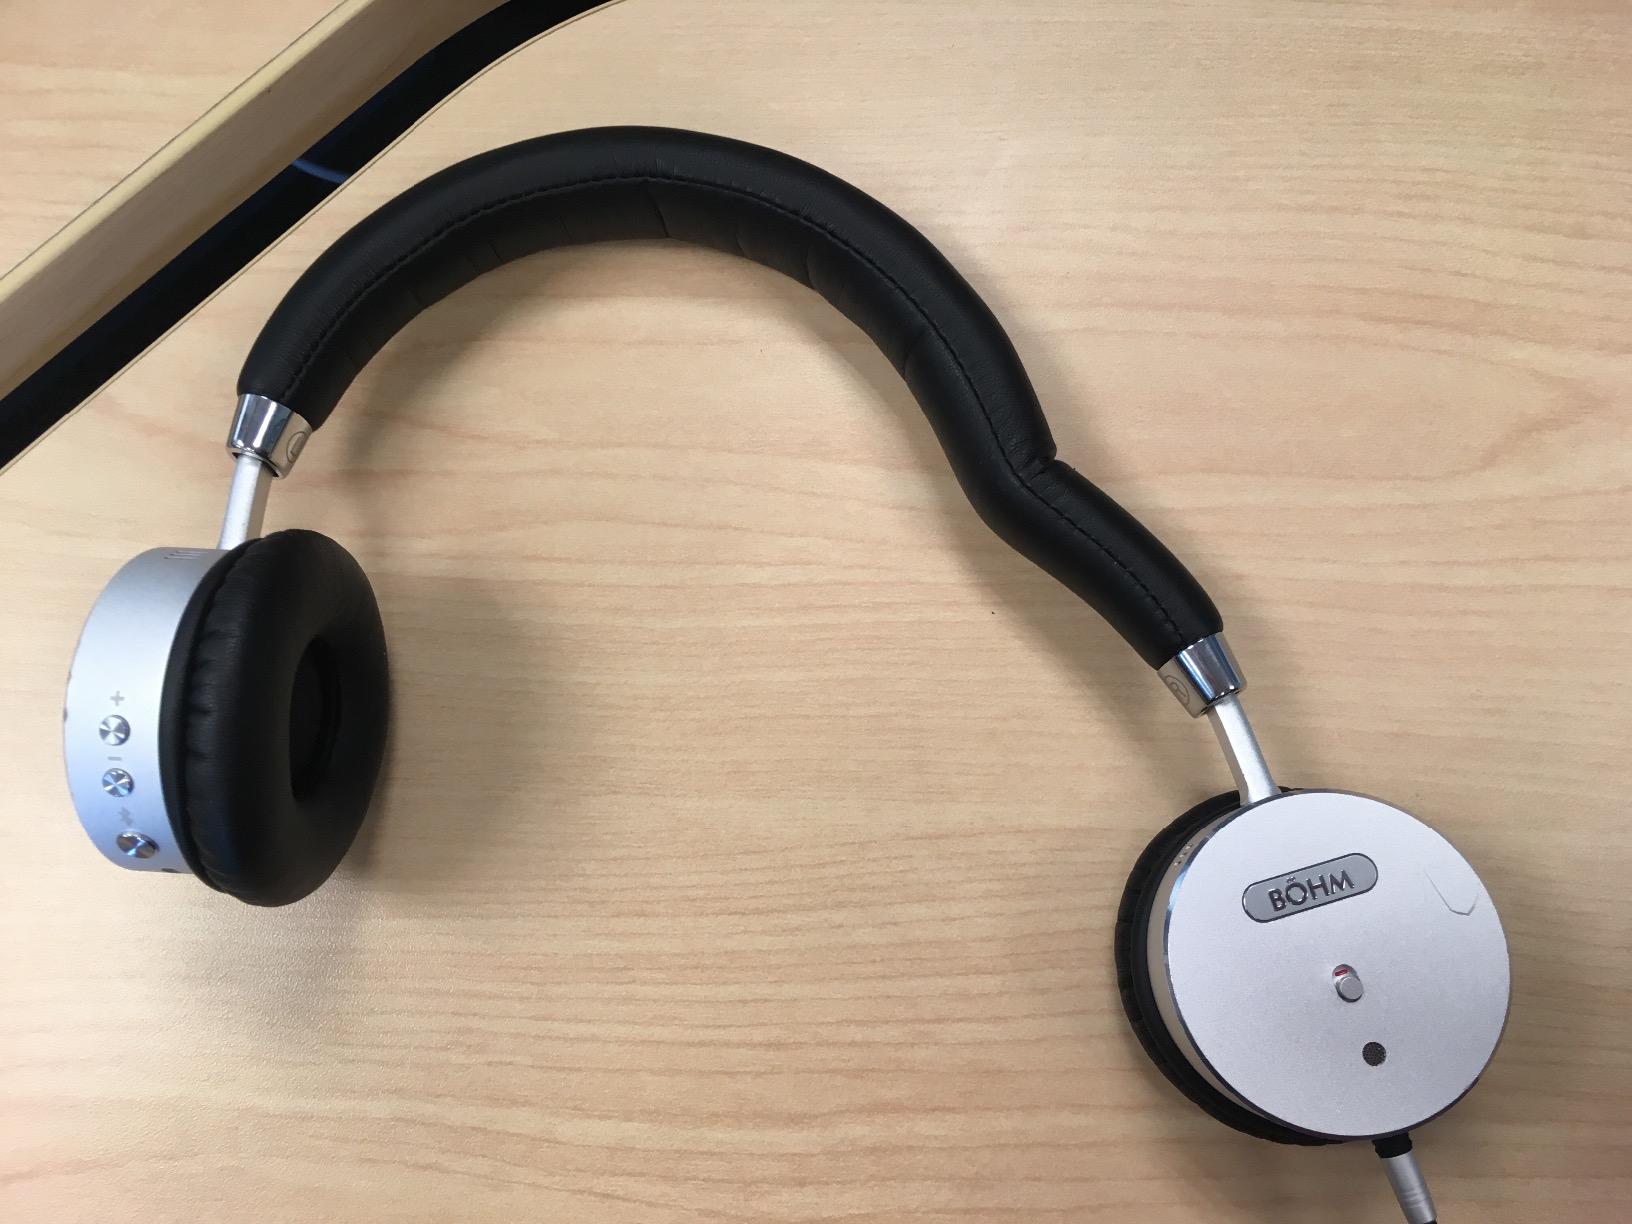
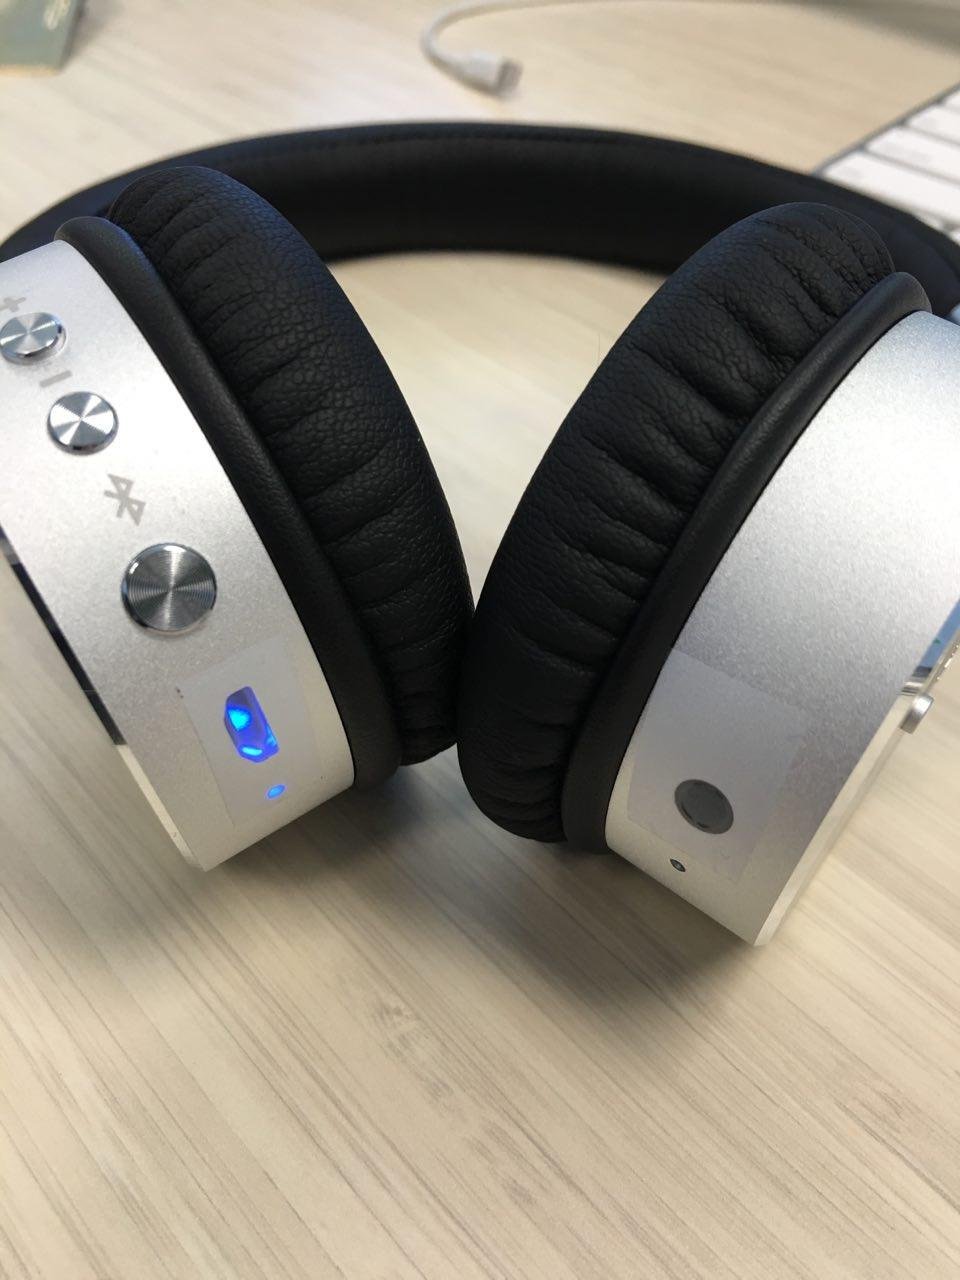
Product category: headphones
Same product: yes